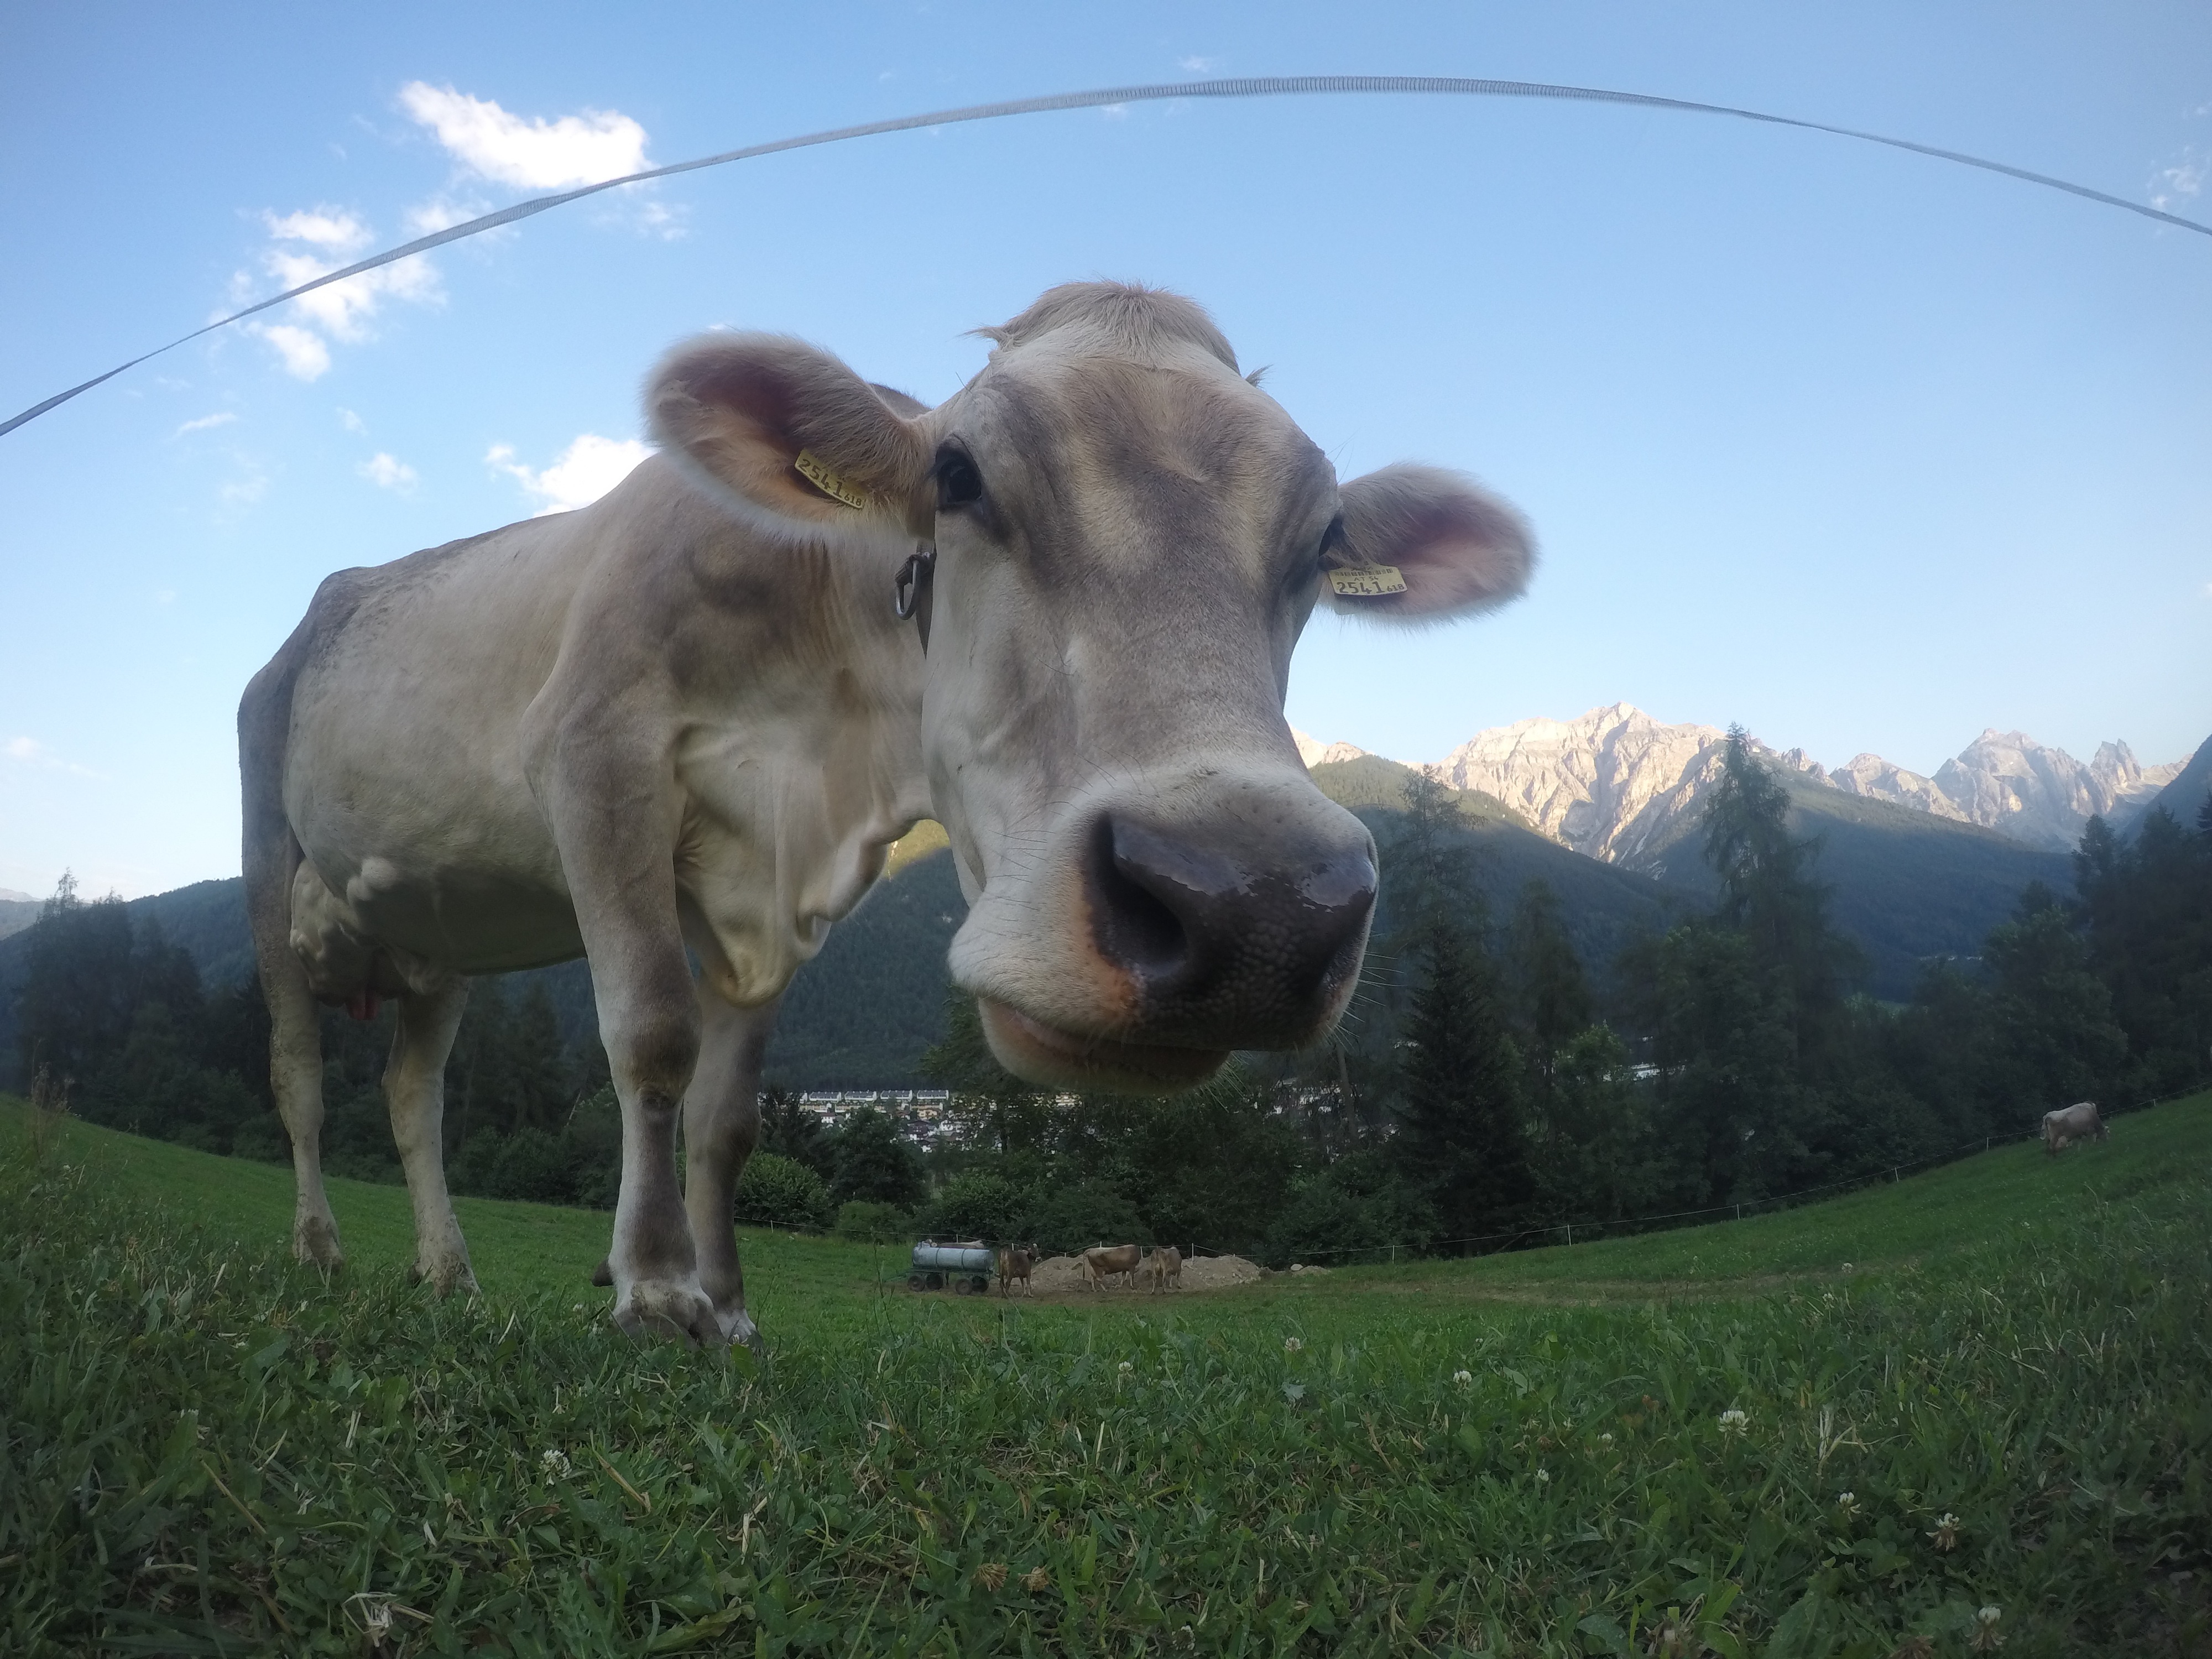
grass, field, meadow, pasture, grazing, mammal, bull, grassland, vertebrate, water buffalo, dairy cow, cattle like mammal, cow goat family, texas longhorn